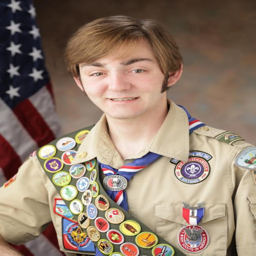
person has earned the rank of award .